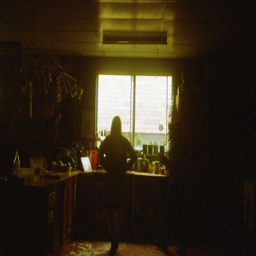
very dark kitchen with siloette of a person standing near winddow
A person is looking out of window from a darkened room.
A person is standing in a dimly lit room.
A person standing in a kitchen looking out her window at the view.
there is a woman that is standing in a dark kitchen